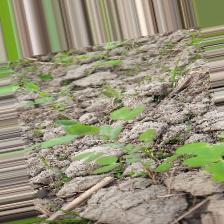
Label: Powdery Mildew